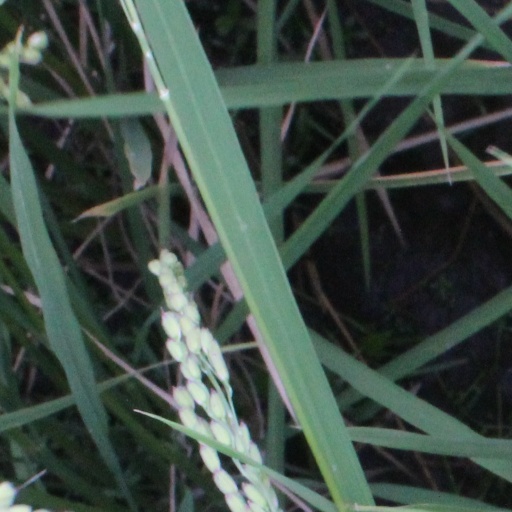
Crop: rice